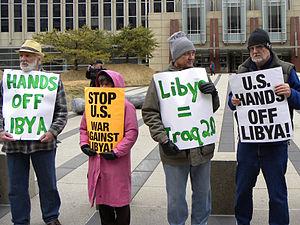
L'intervention militaire de 2011 en Libye est une opération militaire multinationale sous l'égide de l'Organisation des Nations unies, qui s'est déroulée entre le 19 mars 2011 et le 31 octobre 2011, dont l'objectif est la mise en œuvre de la résolution 1973 du Conseil de sécurité des Nations unies.